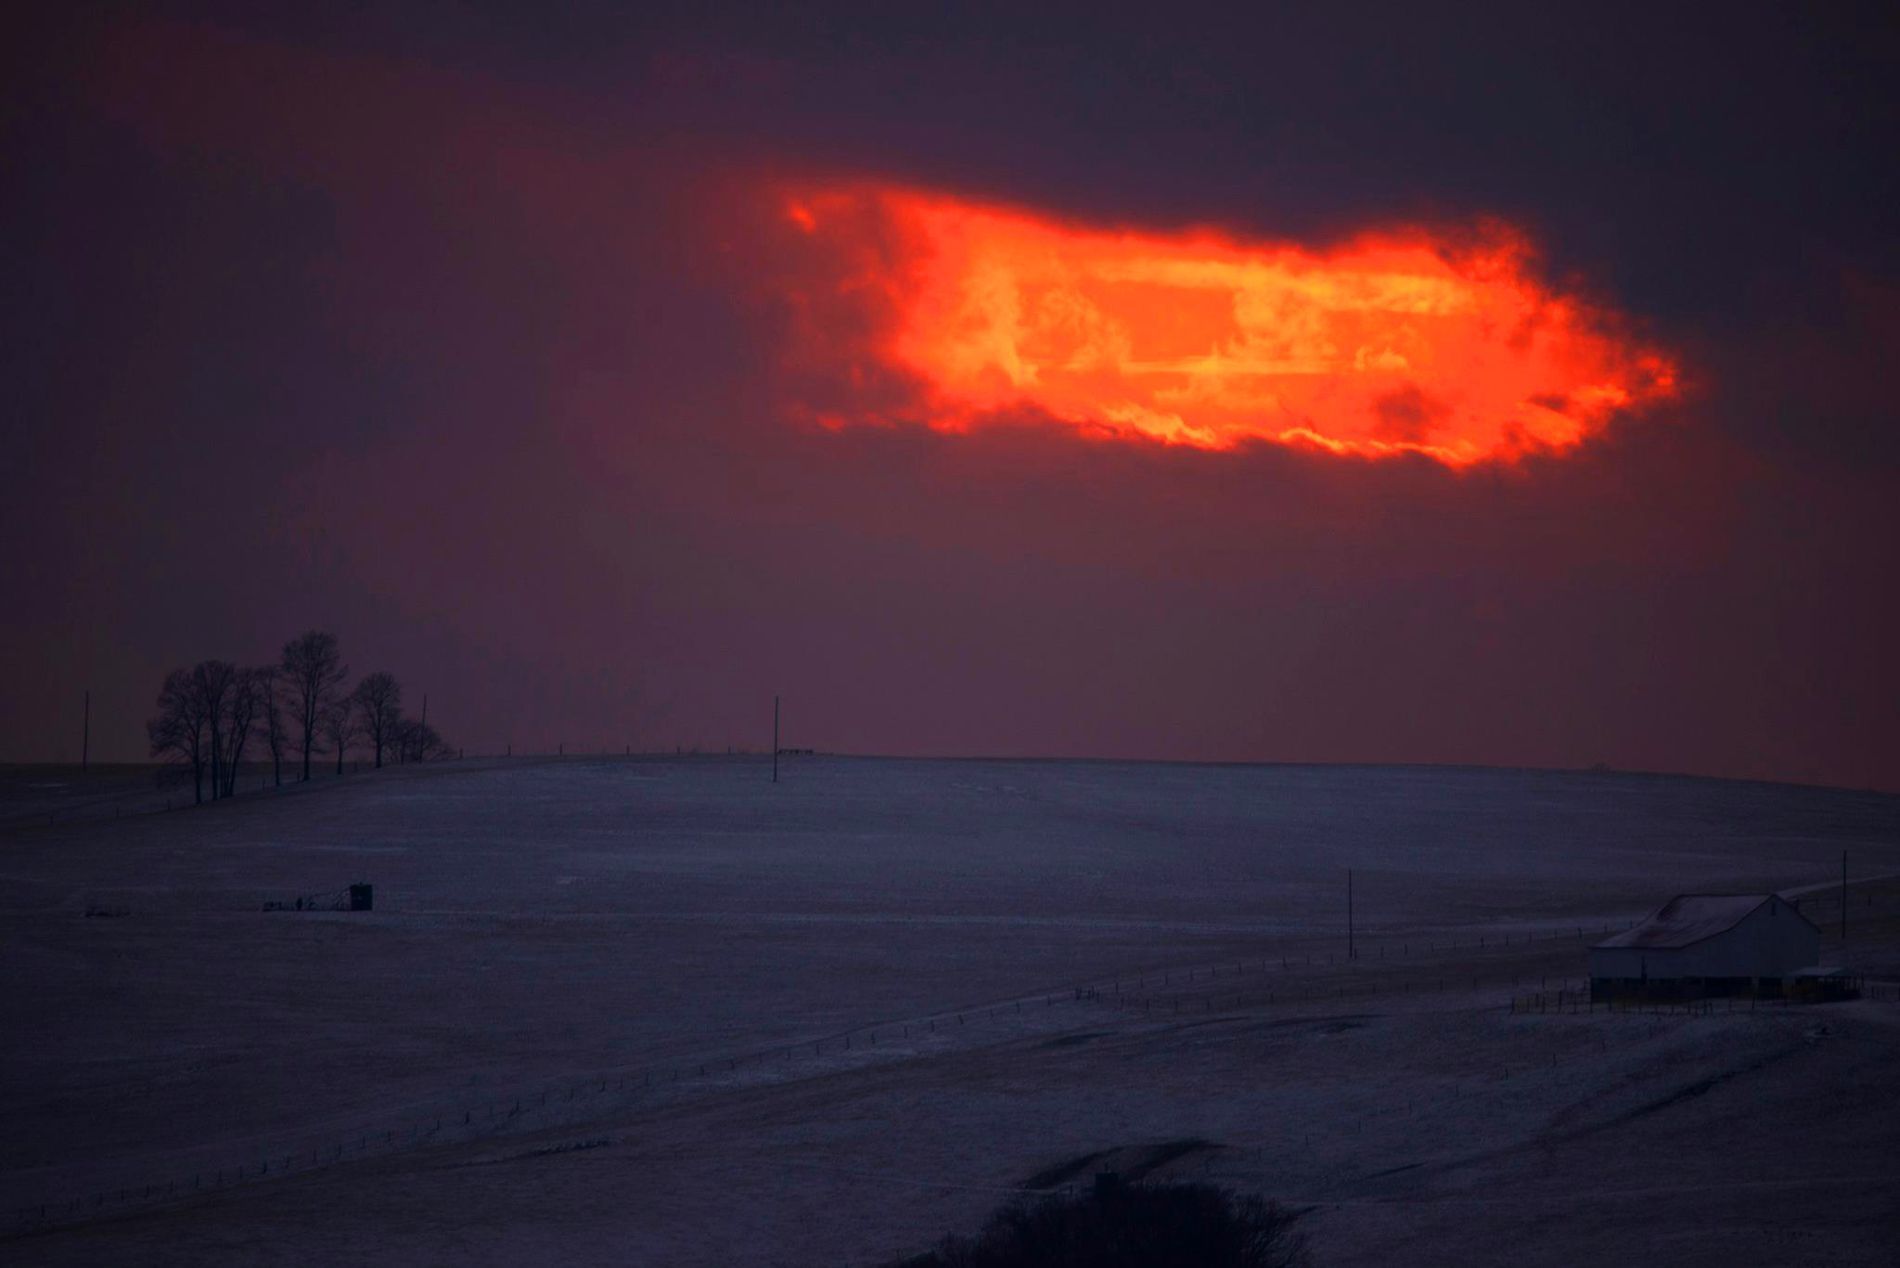
Sun Flame Over Snowy Hills
The image depicts a snowy rural landscape under a dark sky pierced by a fiery orange break with a small building bare trees and scattered power poles on the horizon
Captured with a wide low angle lens the photo emphasizes the rolling hills and vast sky The dramatic lighting from the sunburst in the clouds creates a cinematic feel contrasting the warm fiery glow with the cold snowy landscape
Labels: Nature, Outdoors, Sky, Sunset, Scenery, Cloud, Horizon, Sunrise, Fire, Sunlight, Landscape, Weather, Airfield, Airport, Trees, Countryside, Rural Cabin, Bare Trees, Power pole